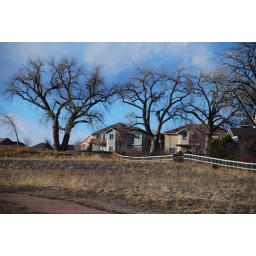
Taken while walking my dogs through the open space in Waneka Landing. These are the backs of the homes.